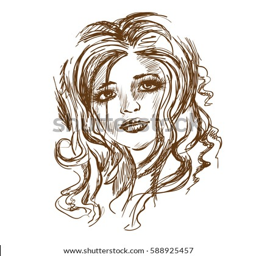
graphic sketch of a girl .